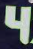
Number: 4